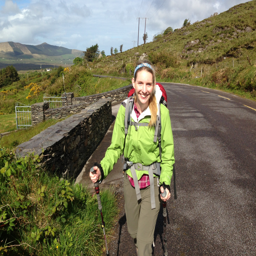
walking from our taxi drop off to where the trail and road intersects .